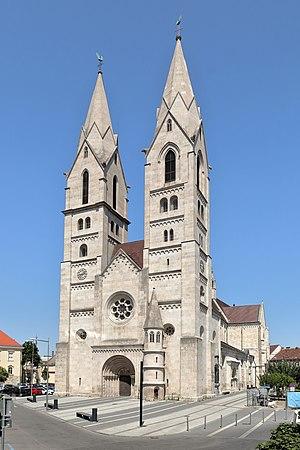
Le diocèse de Wiener Neustadt est un ancien diocèse de l'Église catholique en Autriche. Érigé en 1469, son siège était à Wiener Neustadt. Supprimé en 1785, son territoire a été incorporé à l'archidiocèse de Vienne dont il était suffragant. Le siège épiscopal de Wiener Neustadt a été rétabli, en 1990, comme siège titulaire. Depuis, le titre d'évêque titulaire de Wiener Neustadt est porté par l'évêque qui est l'ordinaire de l'ordinariat militaire d'Autriche.